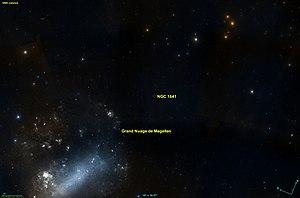
Image réalisée avec les données de Digitized Sky Survey et le logiciel Aladin.
NGC 1641 est un amas ouvert situé dans la constellation de la Dorade. Il a été découvert par l'astronome britannique John Herschel en 1834.